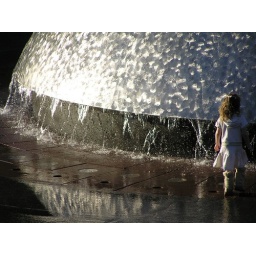
Little girl playing at the water sculpture in seattle, washington near the space needle